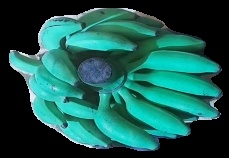
Variety: elakki-bale
Grade: grade3